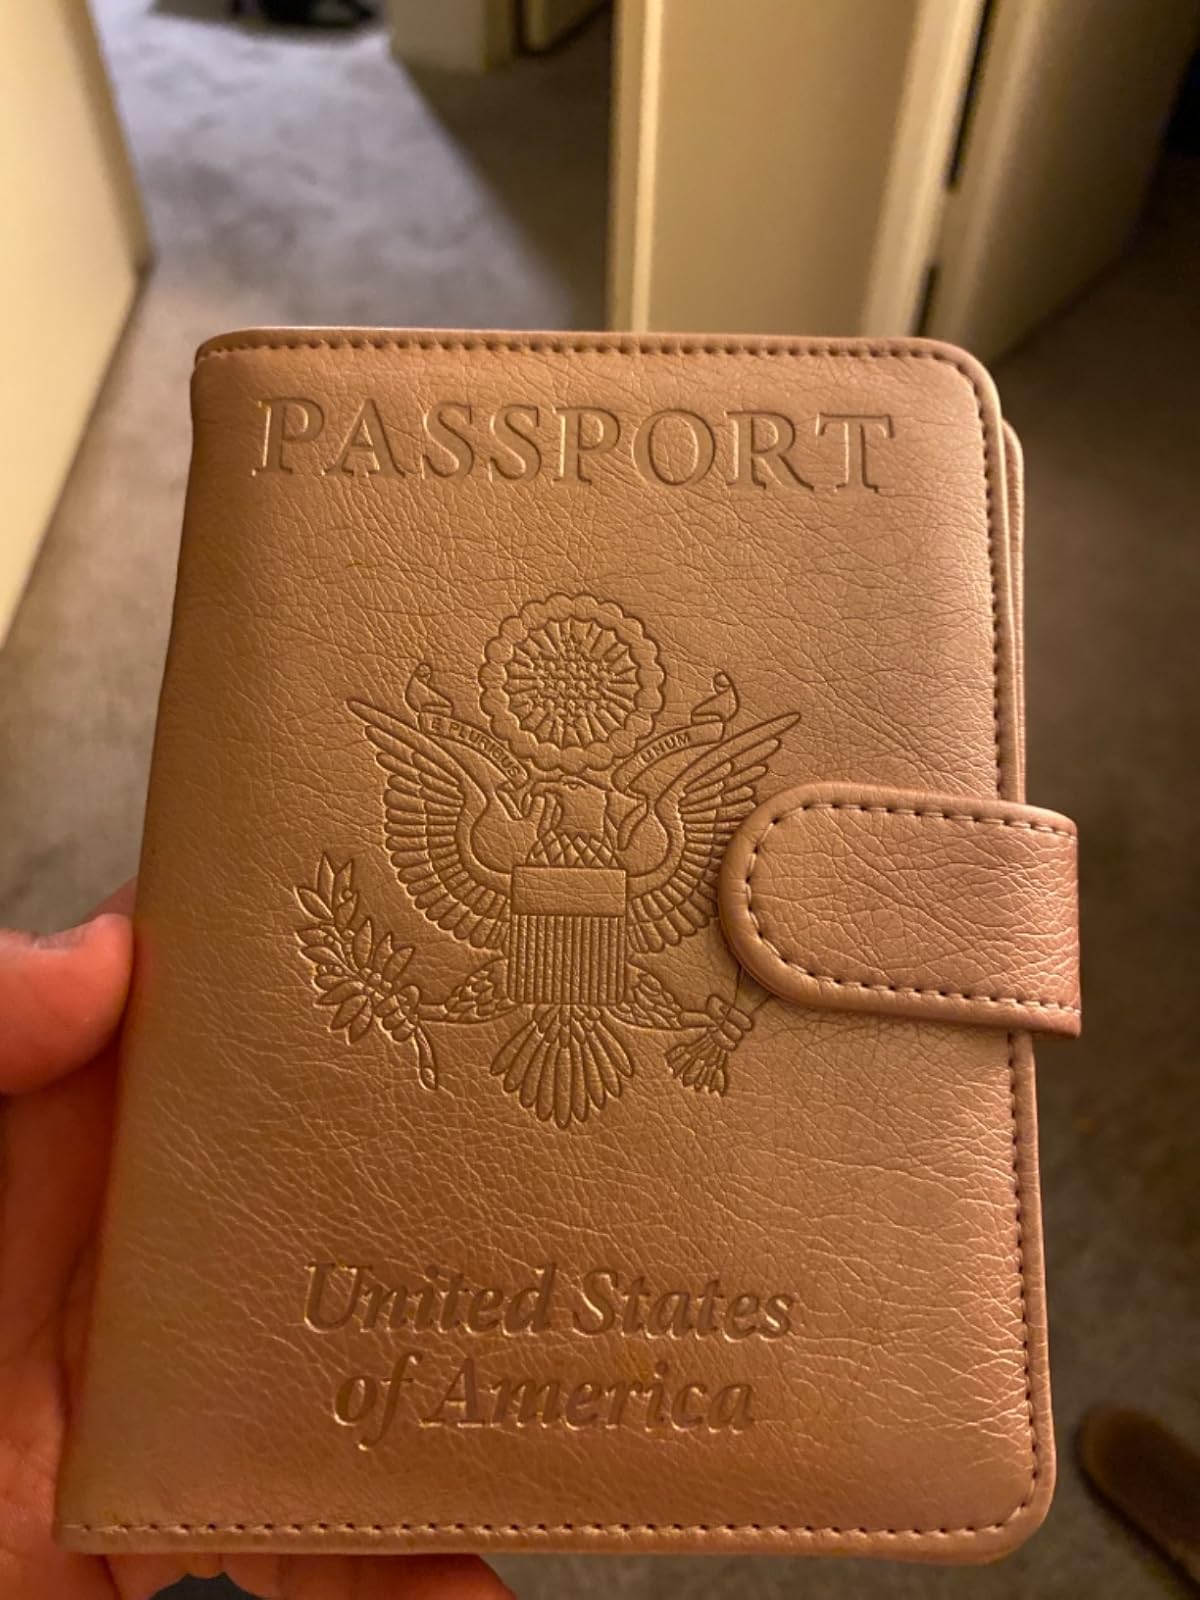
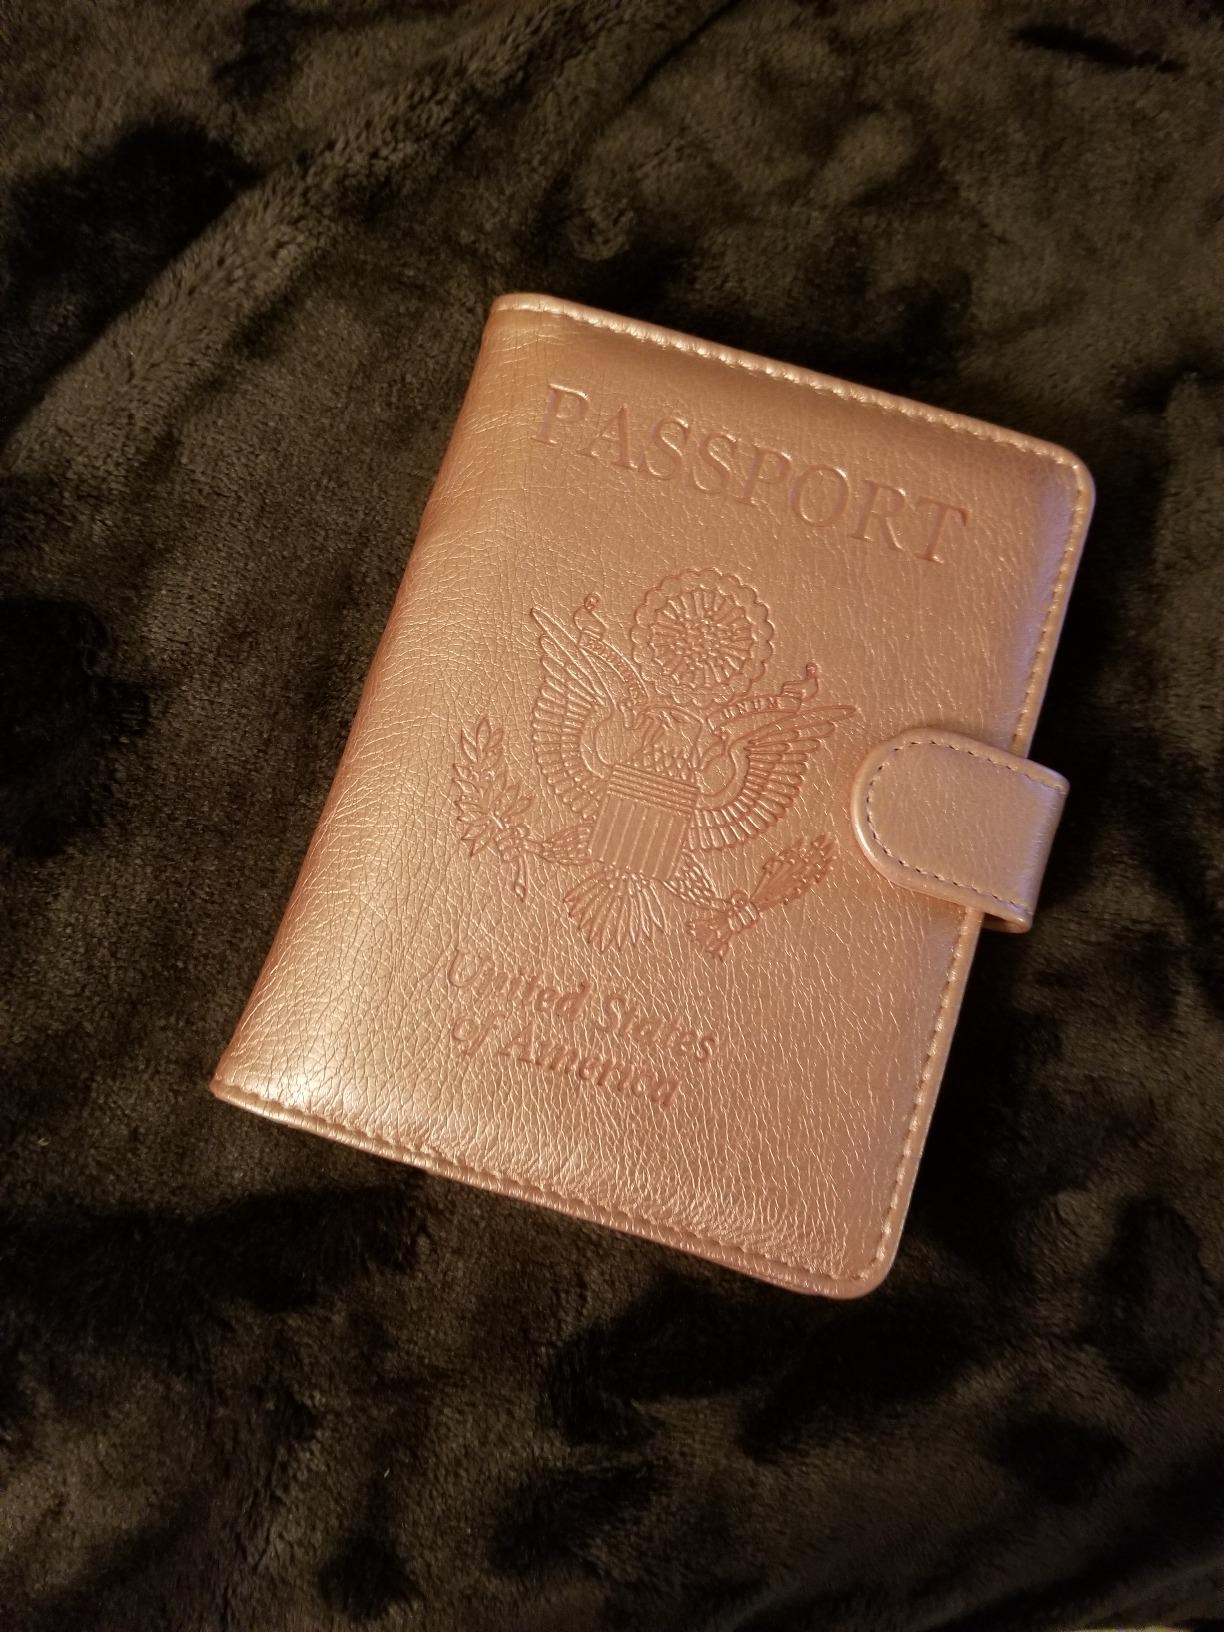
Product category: accessories_wallet
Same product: yes